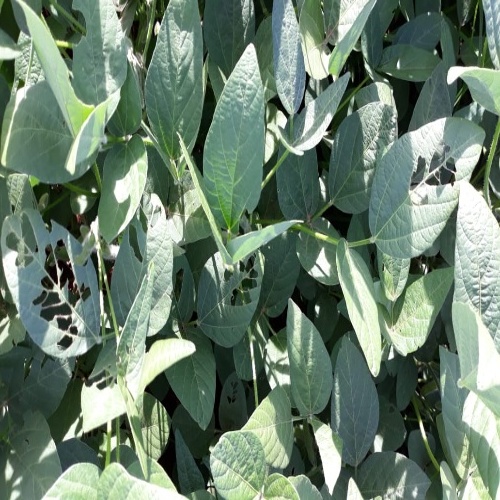
Label: Caterpillar